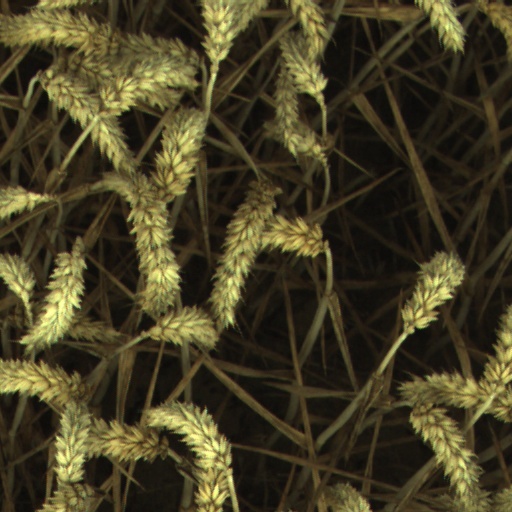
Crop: wheat